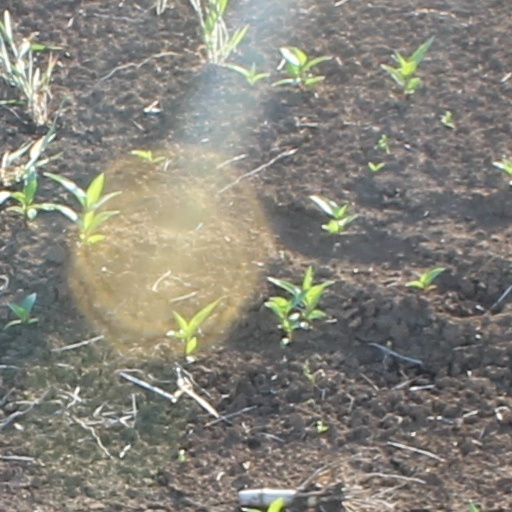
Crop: wheat